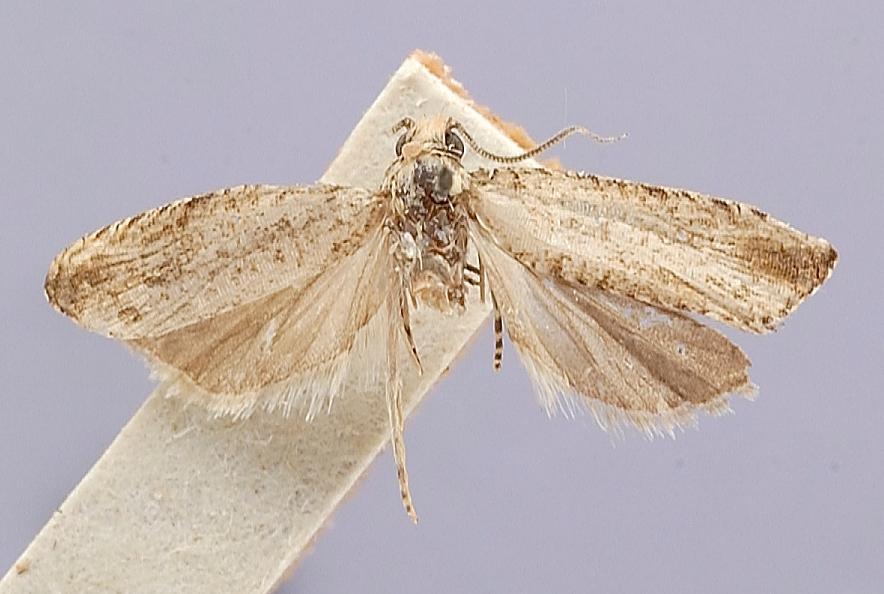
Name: Bactra oceani
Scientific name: Bactra oceani Diakonoff, 1956
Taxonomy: Animalia, Arthropoda, Insecta, Lepidoptera, Tortricidae
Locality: no further locality data, Fiji
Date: July